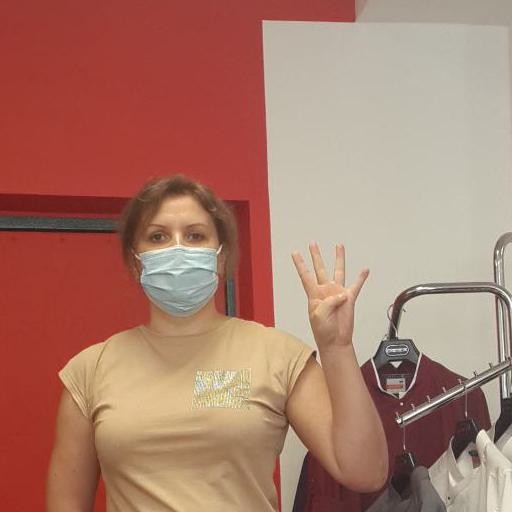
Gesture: four